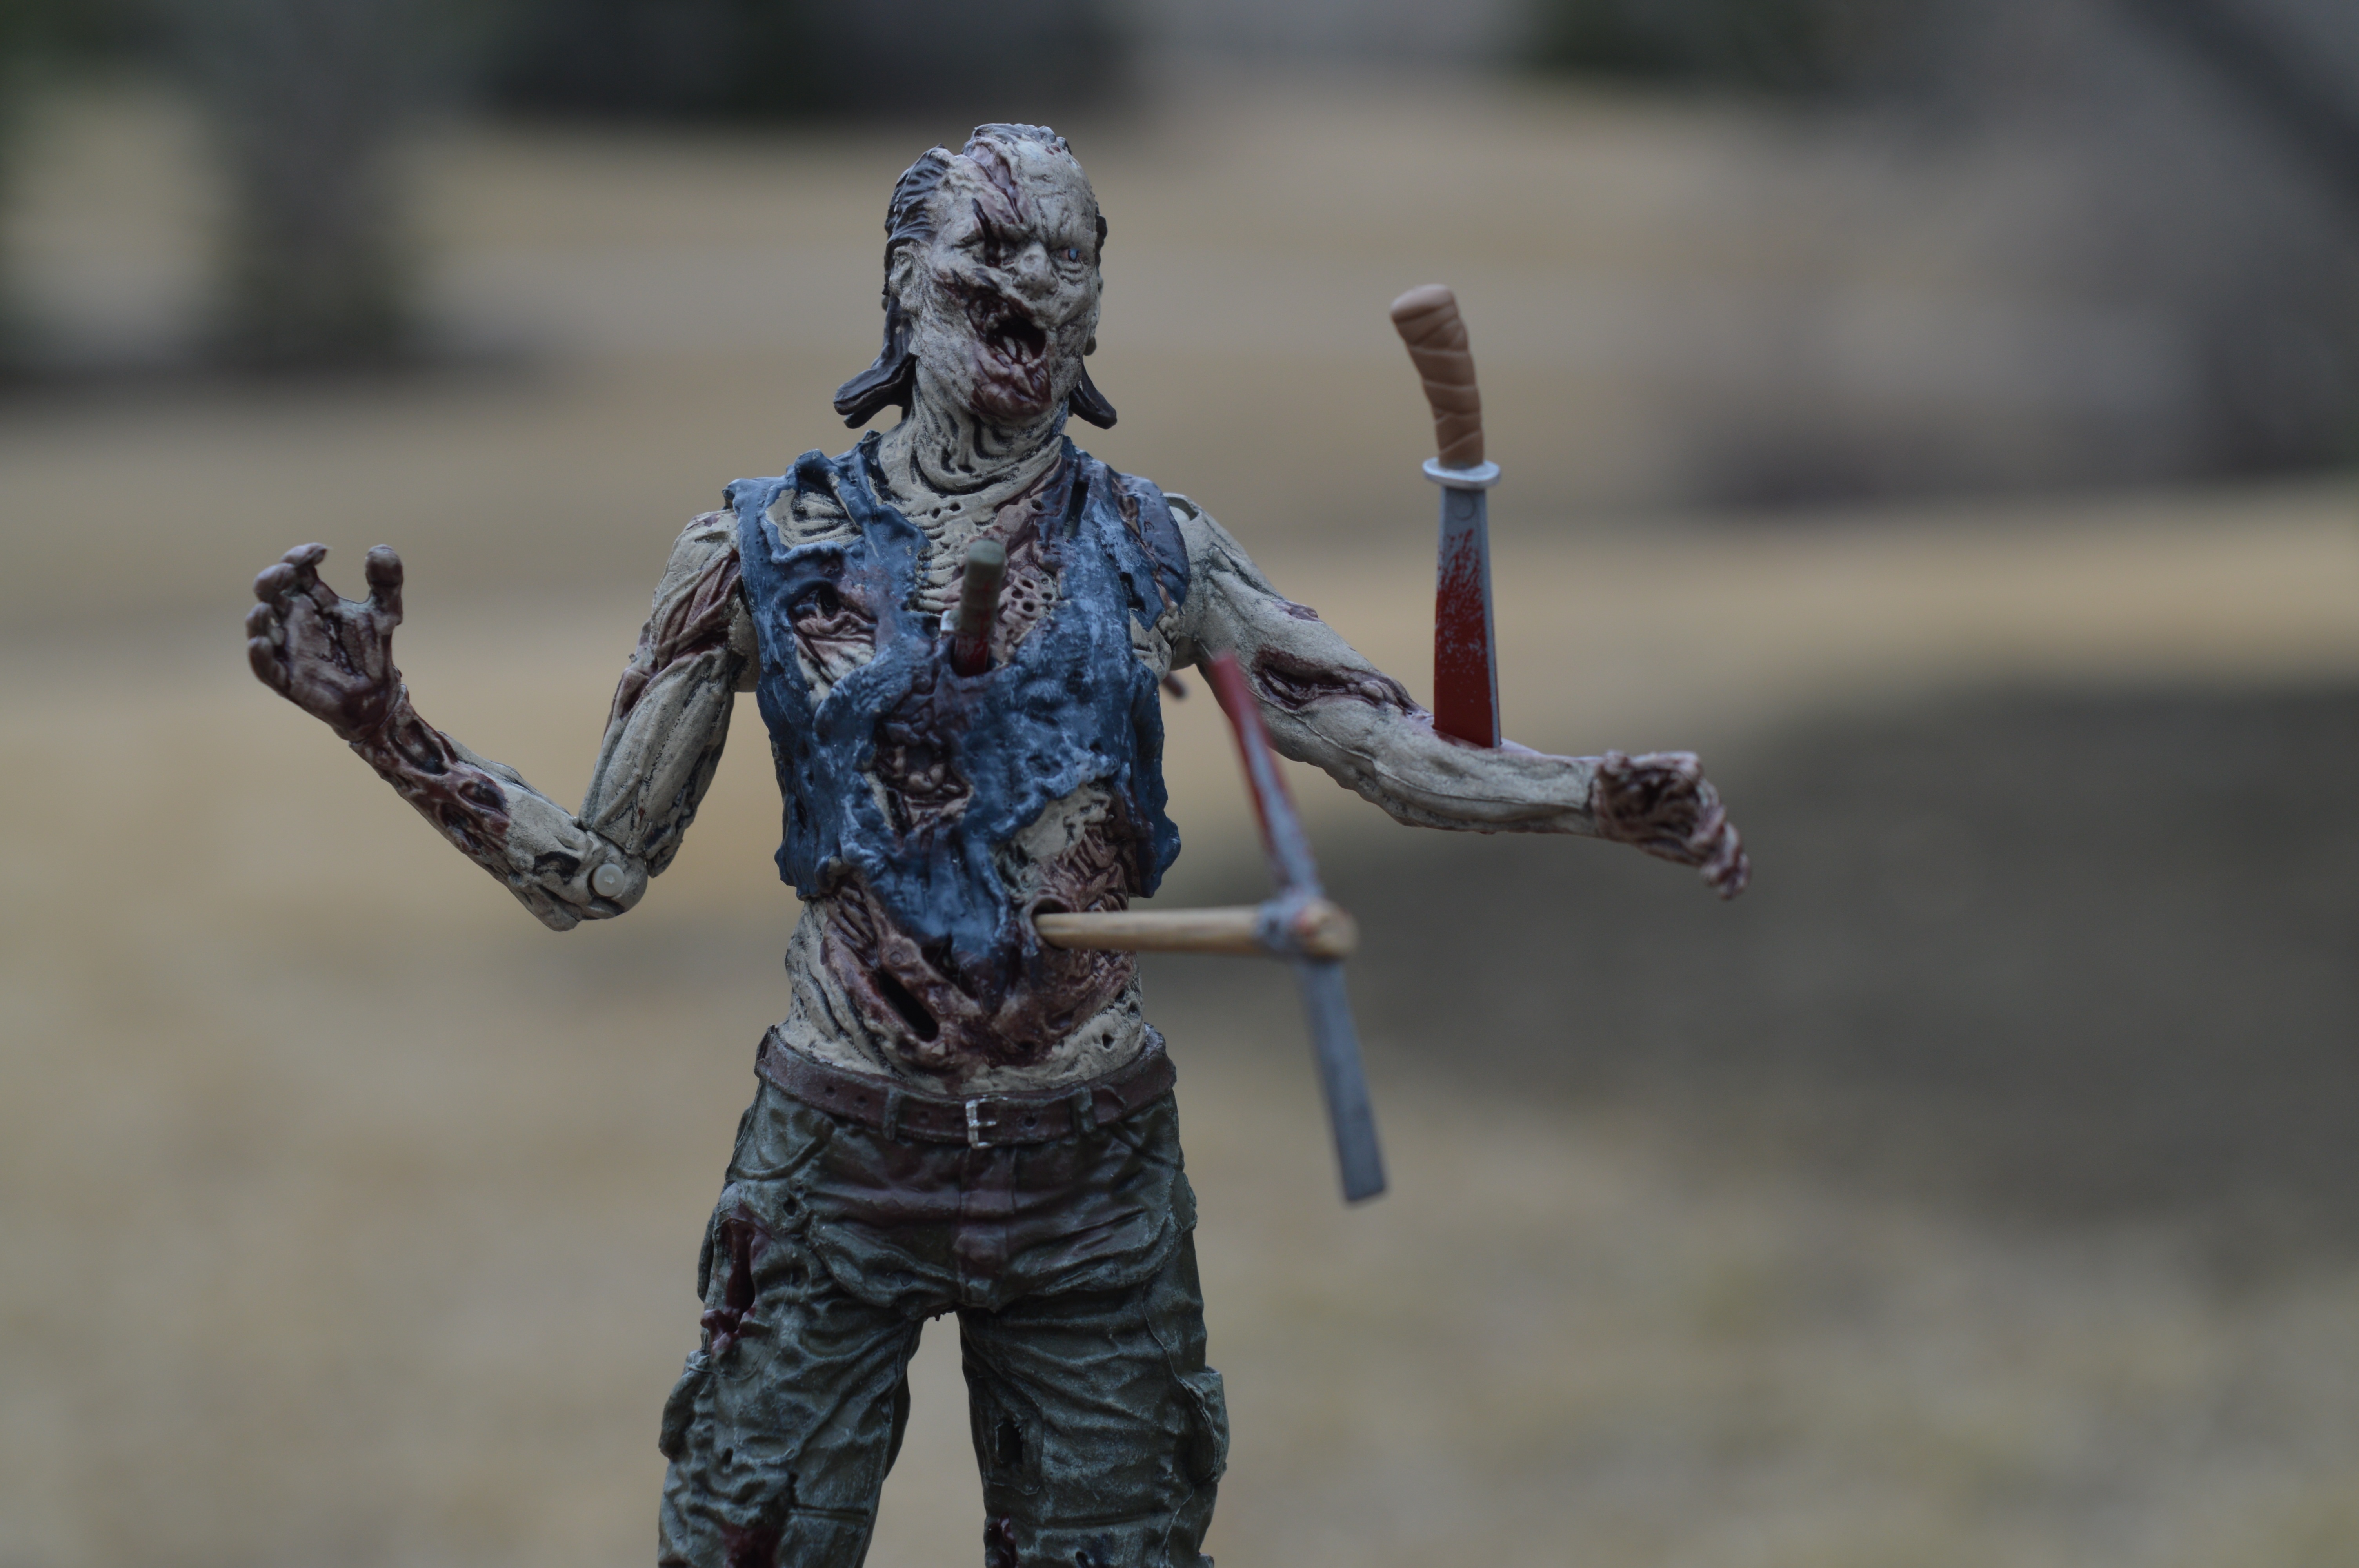
monument, statue, soldier, halloween, dead, death, toy, sculpture, scary, zombie, horror, apocalypse, screenshot, walking dead, undead, corpse, stabbed